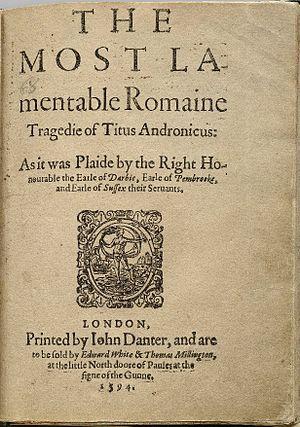
Titus Andronicus est peut-être la première tragédie de William Shakespeare, et certainement la plus sanglante. Elle décrit un cycle de vengeances qui oppose Titus, général romain imaginaire, à son ennemie Tamora, reine des Goths. À partir du XVIIIᵉ siècle, cette pièce a été un peu délaissée. En effet à l'instar de T. S. Eliot, nombreux étaient ceux qui jugeaient que « Titus Andronicus est une des pièces les plus stupides que l'on ait jamais écrites ». Cette aversion se fondait sur l'horreur de l'horreur donc, et rejet d'un supposé Grand Guignol.